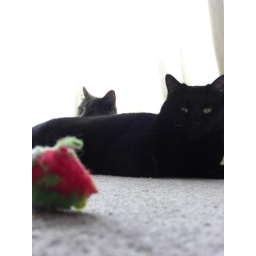
My two cats, Loki and Freya, the grey cat and the black cat, hanging out in front of the window.